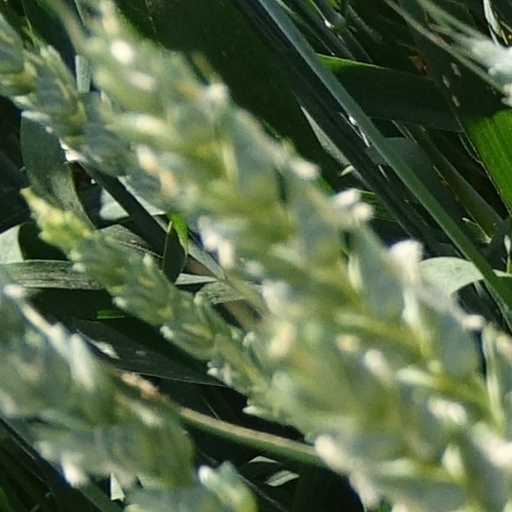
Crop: wheat